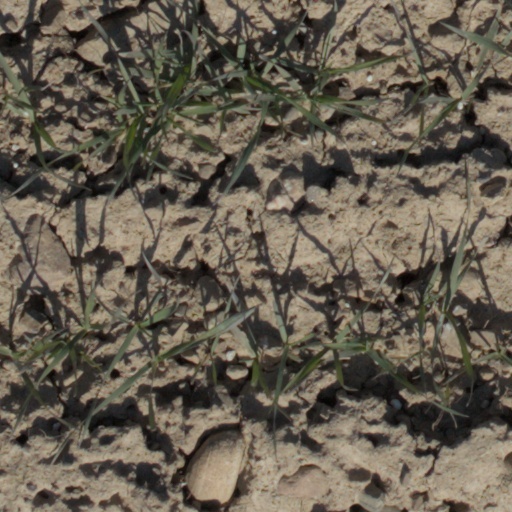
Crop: wheat